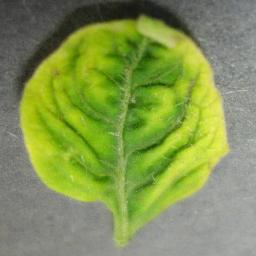
Label: Tomato___Tomato_Yellow_Leaf_Curl_Virus